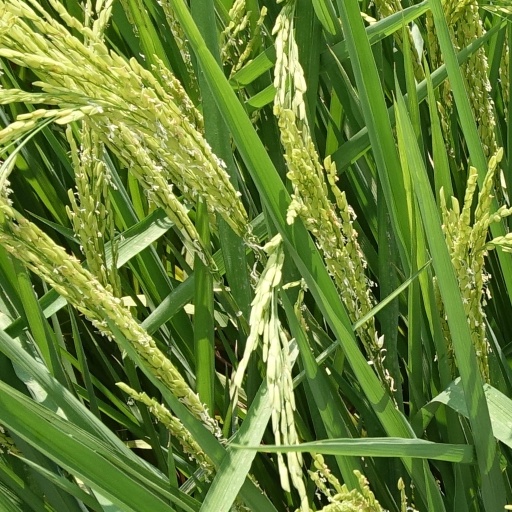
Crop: rice